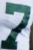
Number: 7